Marriage of the Virgin (Giordano)

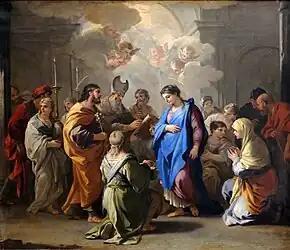
"Marriage of the Virgin" (c. 1688) by Luca Giordano

Marriage of the Virgin is an oil-on-canvas painting executed "c." 1688 by the Italian artist Luca Giordano. It was probably part of a series of scenes from the Life of the Virgin created by the artist for the Palacio Real, a series which also included "Adoration of the Shepherds". Both this work and "Adoration" are now in the Louvre in Paris.